Transport in Russia

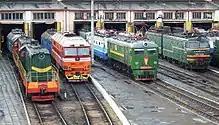
Russian locomotives

Russian Railways, the state-owned national rail carrier, is one of the world's largest transport companies, enjoying a monopoly over rail transport in Russia. Established in 1992, it employs an estimated 950,000 people, and accounted for 2.5% of the entire national GDP in 2009. In 2007 alone, Russian Railways carried a total of 1.3 billion passengers and 1.3 billion tons of freight on its common-carrier routes.